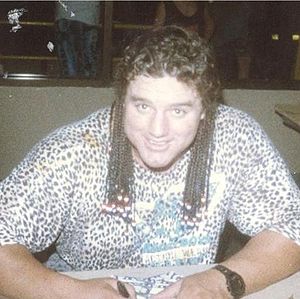
Davey Boy Smith
Davey Boy Smith.
Davey Boy Smith var en britisk wrestler, der var mest kendt for sine optrædender i USA hos World Wrestling Federation – både under sit eget navn og ringnavnet The British Bulldog. Han vandt Stampede Wrestlings North American Championship to gange, samt en række andre titler i løbet af sin karriere. Smiths mellemnavn, Boy, var resultatet af, at hans forældre ved en fejl kom til at skrive Boy på hans fødselsattest i feltet, hvor der skulle have stået køn.